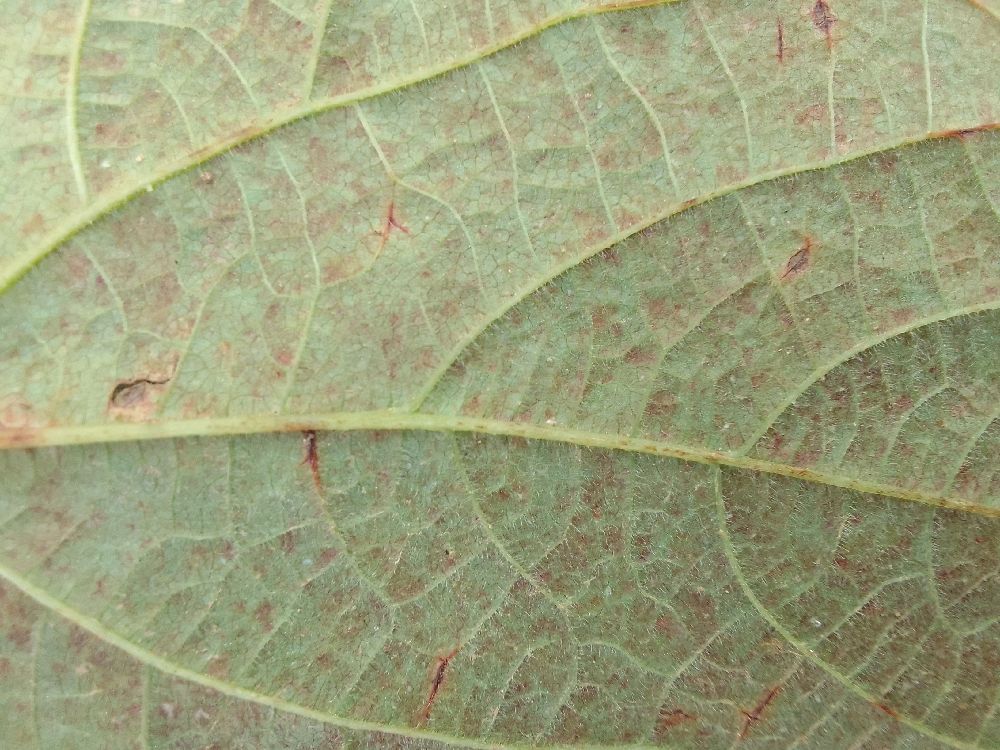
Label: anthracnose